Kiron Corporation

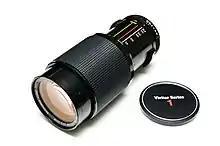
Vivitar Series 1 70-210mm , manufactured by Kino Precision Industries

Starting in the early 1970s, Kino Precision manufactured some of the now-famous "Series 1" manual focus lenses under contract for Vivitar, a U.S. lens distributor of after-market film lenses for 35mm cameras. These may be identified by serial number, as Vivitar assigned serial numbers starting with '22' to lenses made by Kino. The third, fourth, and fifth digits were used for the year and week of manufacture. Vivitar continued to purchase some Kiron/Kino lens designs, and offered them for sale under the Vivitar brand. For example, the Kiron 105mm macro lens was re-labeled and sold as the Vivitar 100mm macro and the Vivitar 105mm (1:1) macro lenses.